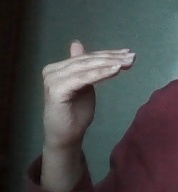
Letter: khaa